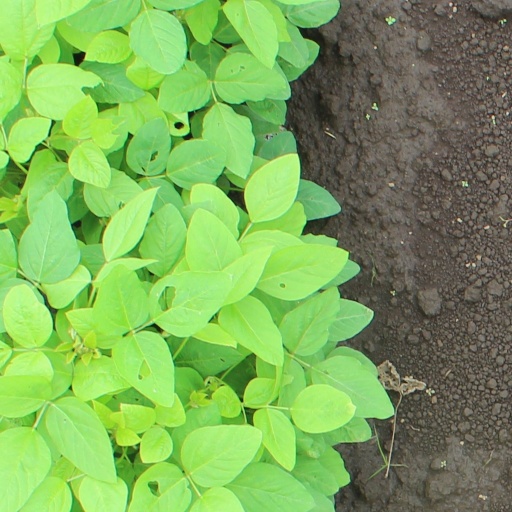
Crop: soybean